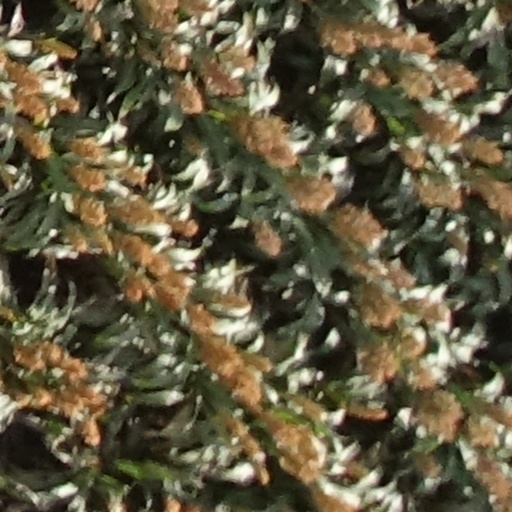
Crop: sorghum